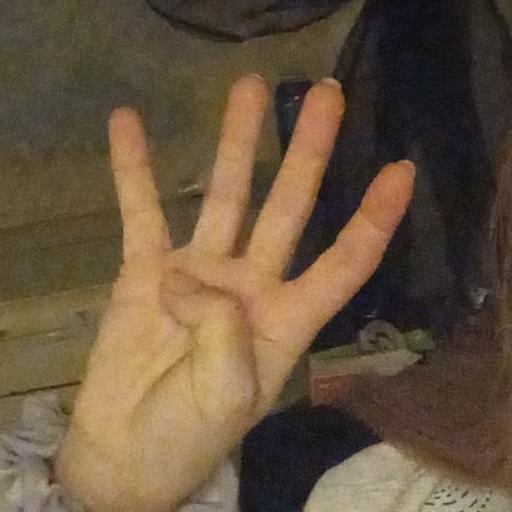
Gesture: four